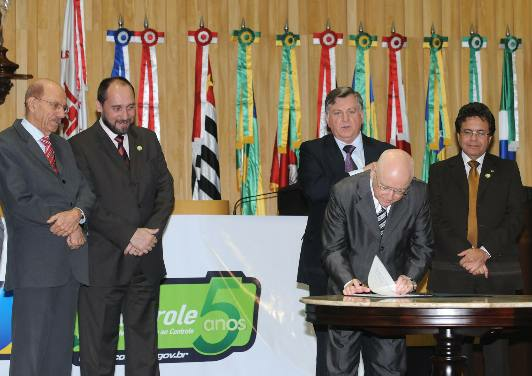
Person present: Yes